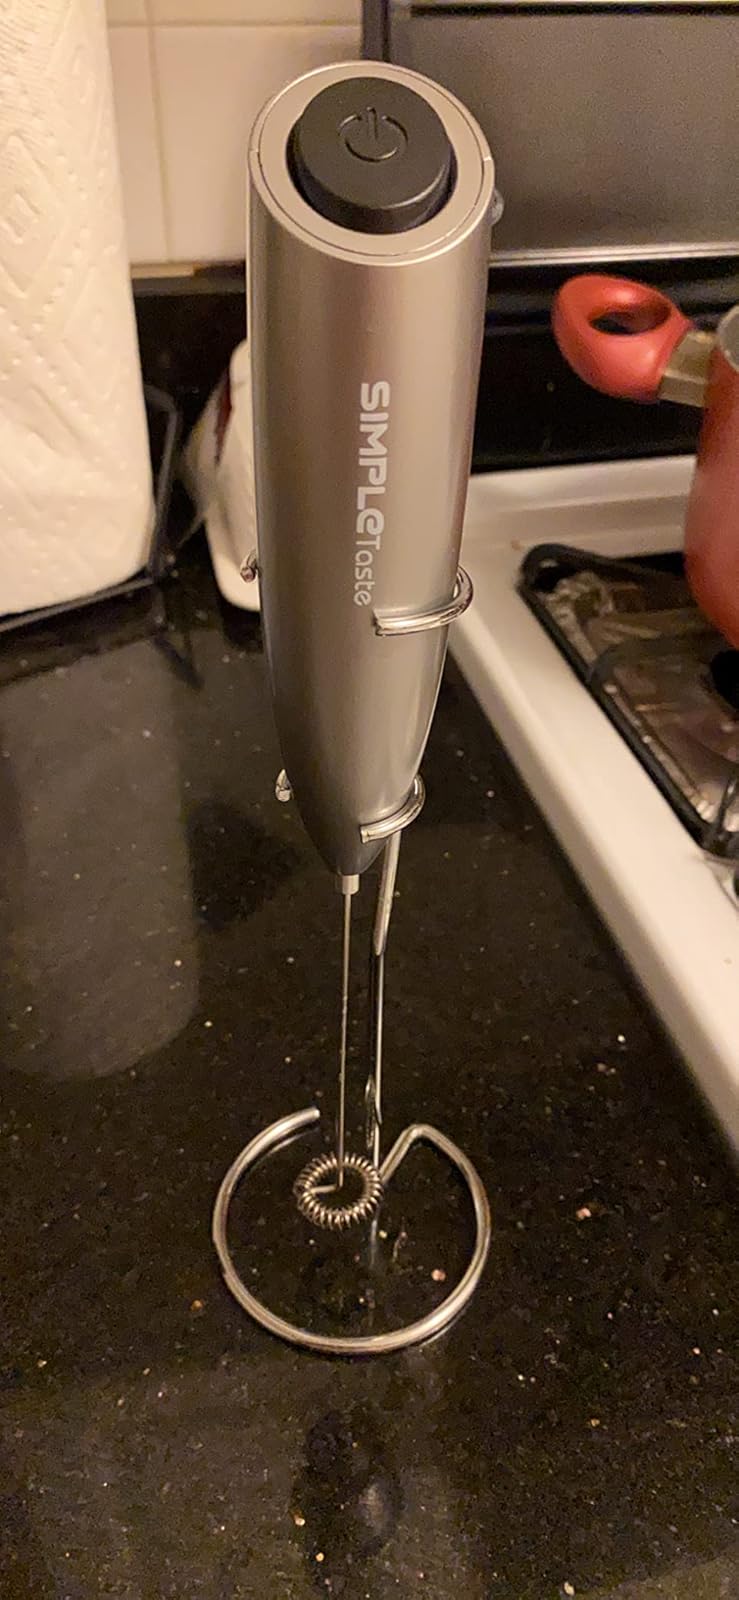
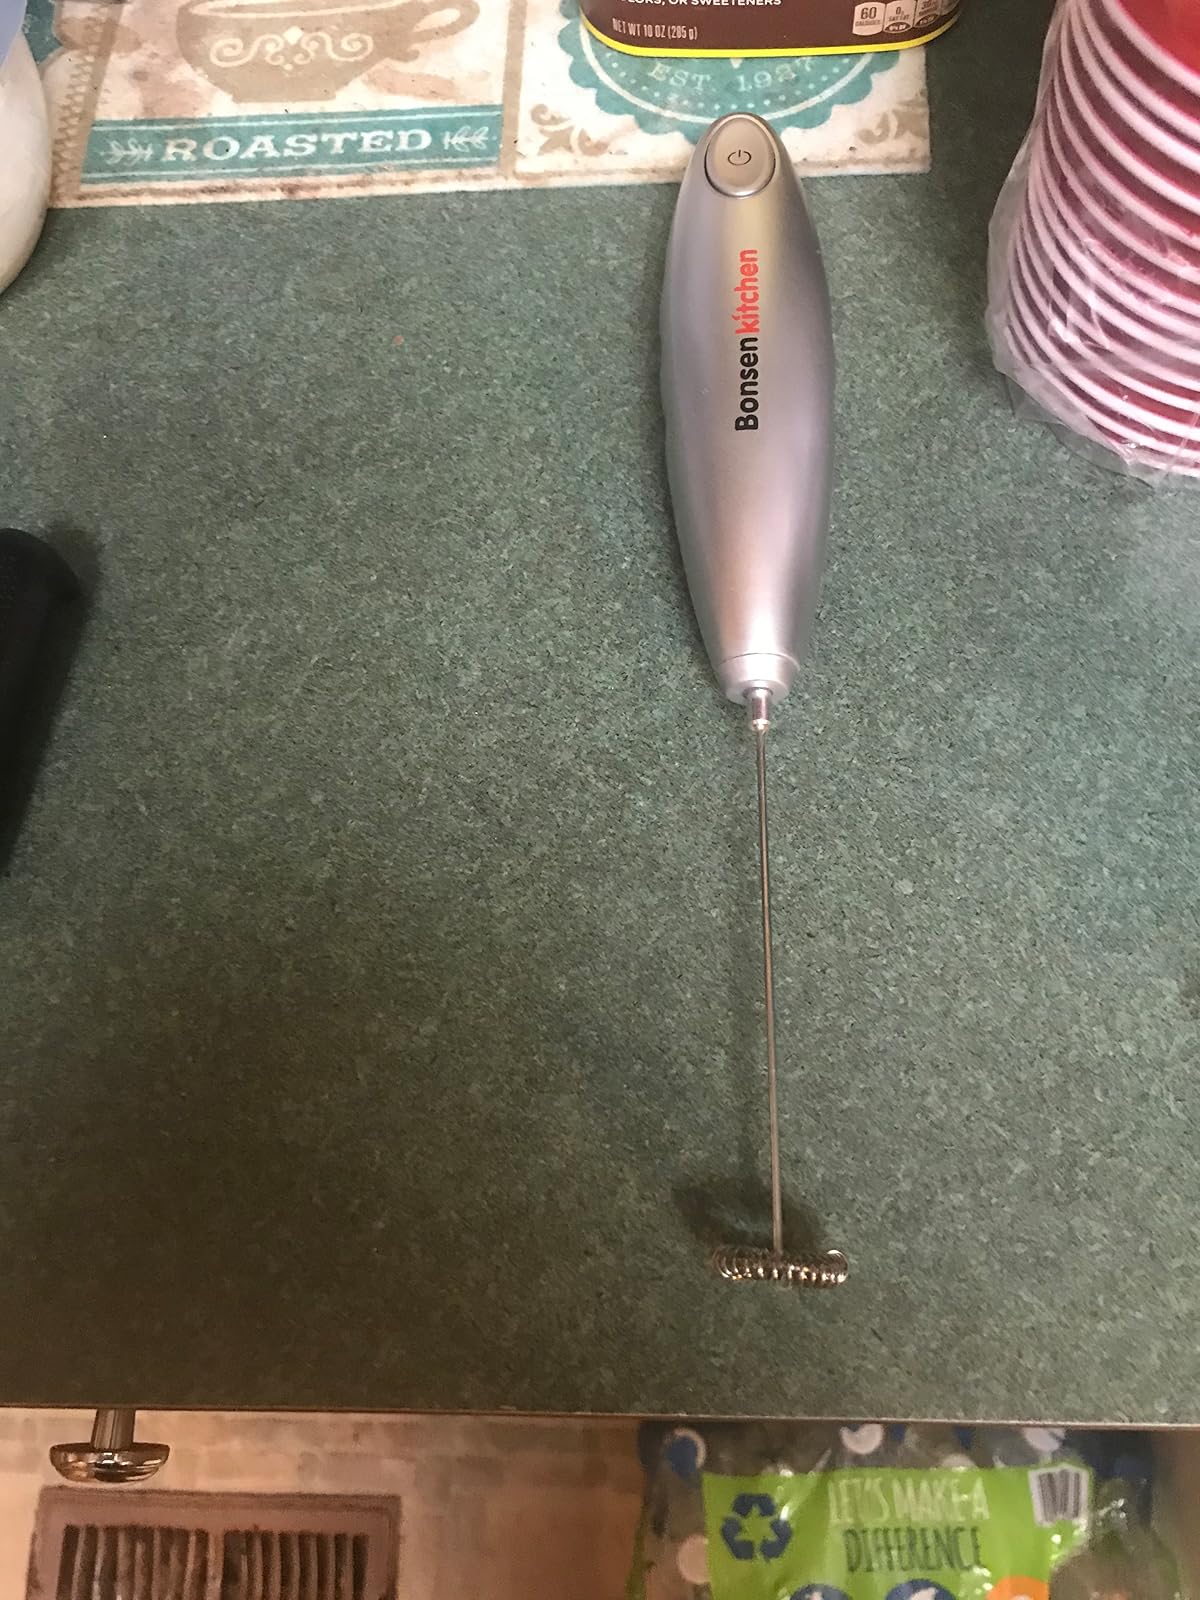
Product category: items_mixer
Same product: no